USS Monitor

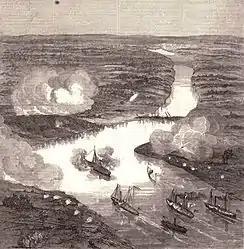
Engraving of Battle of Drewry's Bluff

Immediately following the battle Stimers telegraphed Ericsson, congratulating and thanking him for making it possible to confront the Confederate ironclad and for "saving the day". No sooner than "Monitor" had weighed anchor, numerous small boats and spectators on shore flocked around the ship to congratulate the crew for what they regarded as their victory over "Virginia". Assistant Secretary Fox, who observed the entire battle from aboard "Minnesota", came aboard "Monitor" and jokingly told her officers, "Well gentlemen, you don't look as though you just went through one of the greatest naval conflicts on record". A small tug soon came alongside and the blinded Worden was brought up from his cabin while crew members and spectators cheered. He was taken to Fort Monroe for preliminary treatment, then to a hospital in Washington.